Twickenham Meadows

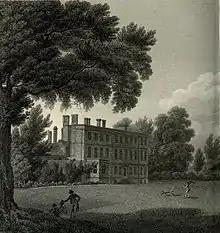
Twickenham Meadows, engraving by John Landseer after John Webber (detail)

Twickenham Meadows, later known as Cambridge Park, was a 74-acre estate, the second largest estate in Twickenham, England, after Twickenham Park. It has now been built over and the name remains for a part of Twickenham in optional – station-centric terms – considered St Margarets. The estate included a three-storey brick Jacobean mansion which was built around 1610 and was later known as Cambridge House. The house was demolished in 1937